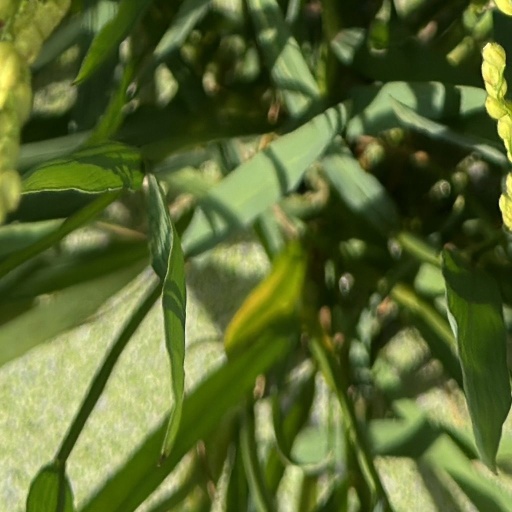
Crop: rice